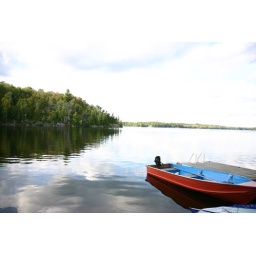
Can you spot Jeff in mid-air jumping of the rocks